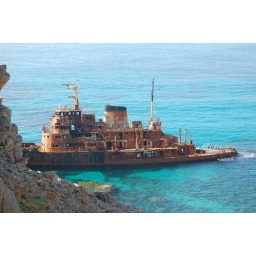
The orange rust color is striking against the blue water. I wish I knew the story behind this ship.